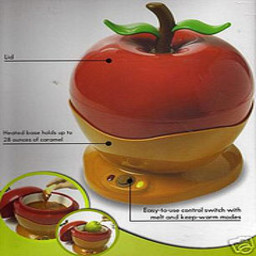
Label: Apple